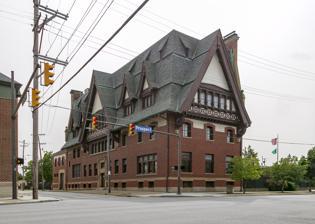
Building: Tavern Club (Cleveland, Ohio)
Country: United States of America
Year built: 1905
United States historic place Tavern Club U.S. National Register of Historic Places View from the intersection of Prospect Ave. and E. 36th St. Show map of Cleveland Show map of Ohio Show map of the United States Location 3522 Prospect Ave., Cleveland , Ohio Coordinates 41°30′4.9″N 81°39′45.3″W / 41.501361°N 81.662583°W / 41.501361; -81.662583 Area less than one acre Built 1905 Architect Dyer, J. Milton Architectural style Northern Renaissance MPS Upper Prospect MRA NRHP reference No. 84000235 Added to NRHP November 1, 1984 The Tavern Club is a private social club in the Central neighborhood of Cleveland , Ohio , USA . Its home is a  building designed by architect J. Milton Dyer in a Northern Renaissance style .  It was listed on the National Register of Historic Places in 1984. It was also designated as a landmark by the City of Cleveland. Tavern was built at a time when, just a block away, Cleveland's Millionaire's Row on Euclid Avenue was among the wealthiest neighborhoods in the world, and home to many members. Dyer was a member of the Tavern Club, which was established 1892–93.  He designed a building for the group when it moved from a leased property at 968 Prospect Street to its present building on January 1, 1905. Dyer's design was inspired by his admiration of the clubhouses of the Heidelberg University dueling societies. "The exterior construction and the traditional interior decor of the building" have remained essentially the same since the club's beginning. The upstairs originally contained two squash courts and a rackets court. The Tavern Club Invitational, a Professional Squash Doubles tournament, benefits the youth empowerment through squash program, Urban Squash Cleveland . See also List of American gentlemen's clubs References